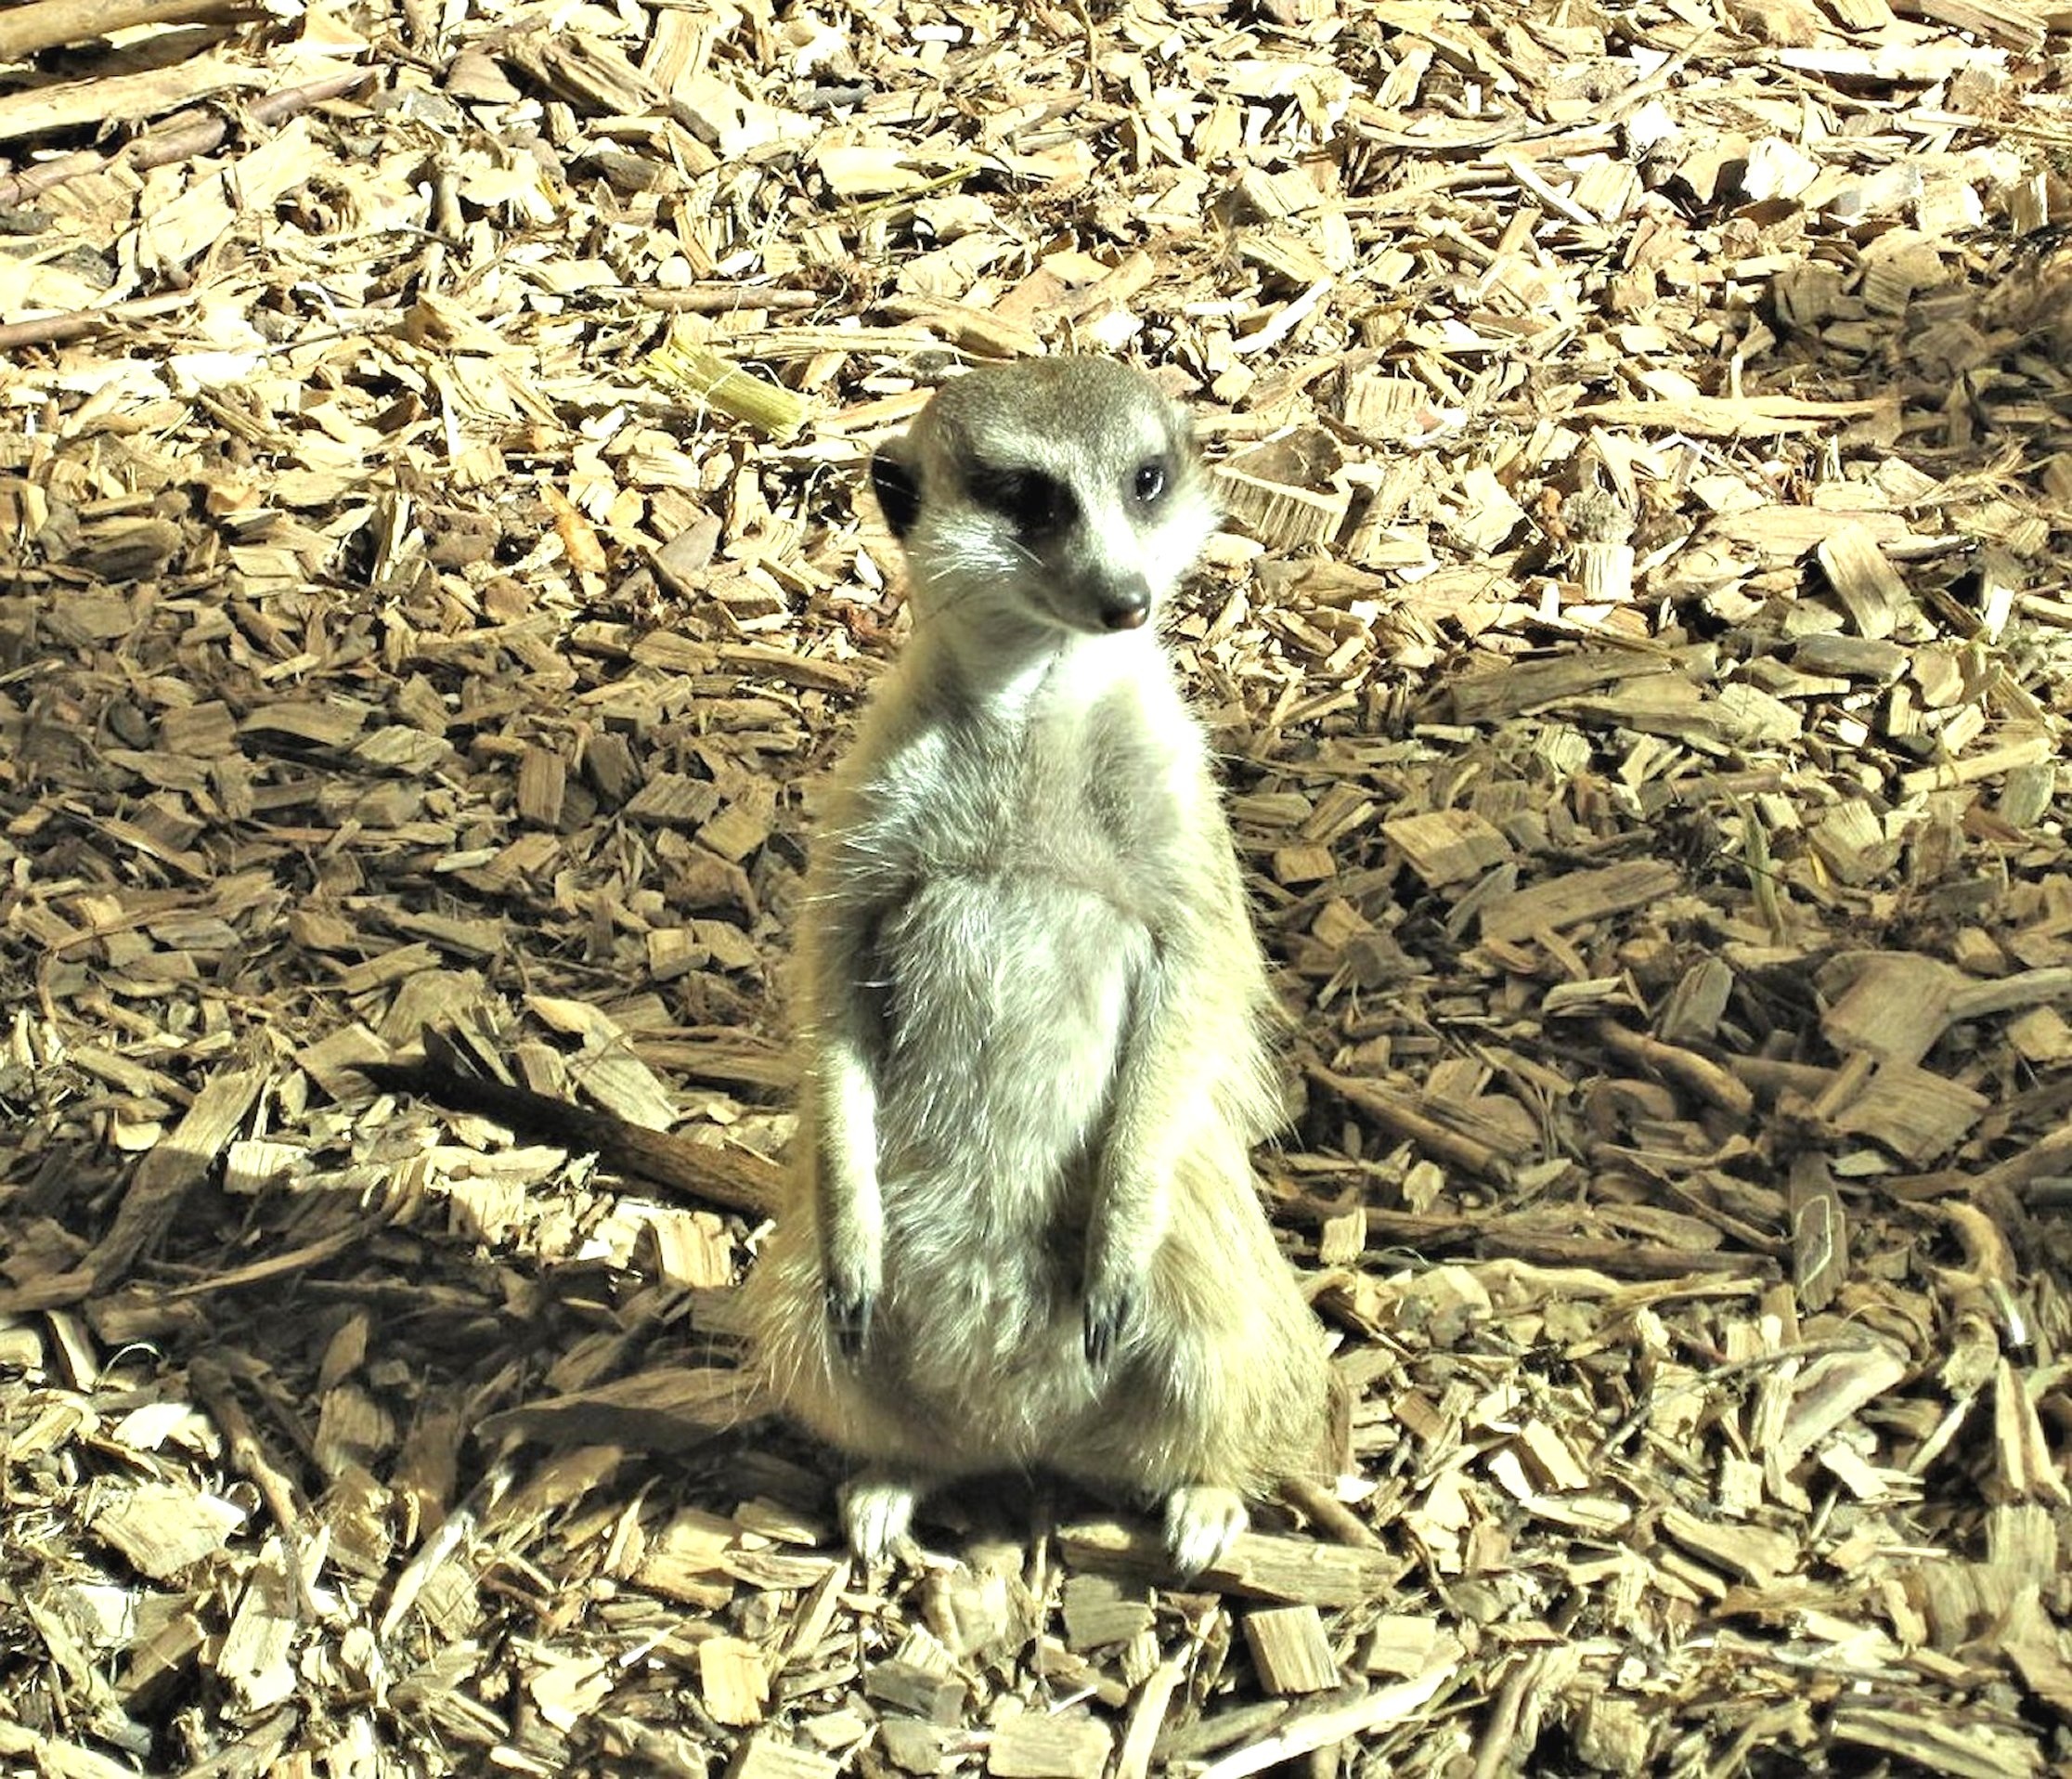
wildlife, zoo, mammal, fauna, canada, vertebrate, habitat, meerkat, mongoose, mongoose family, meer cat